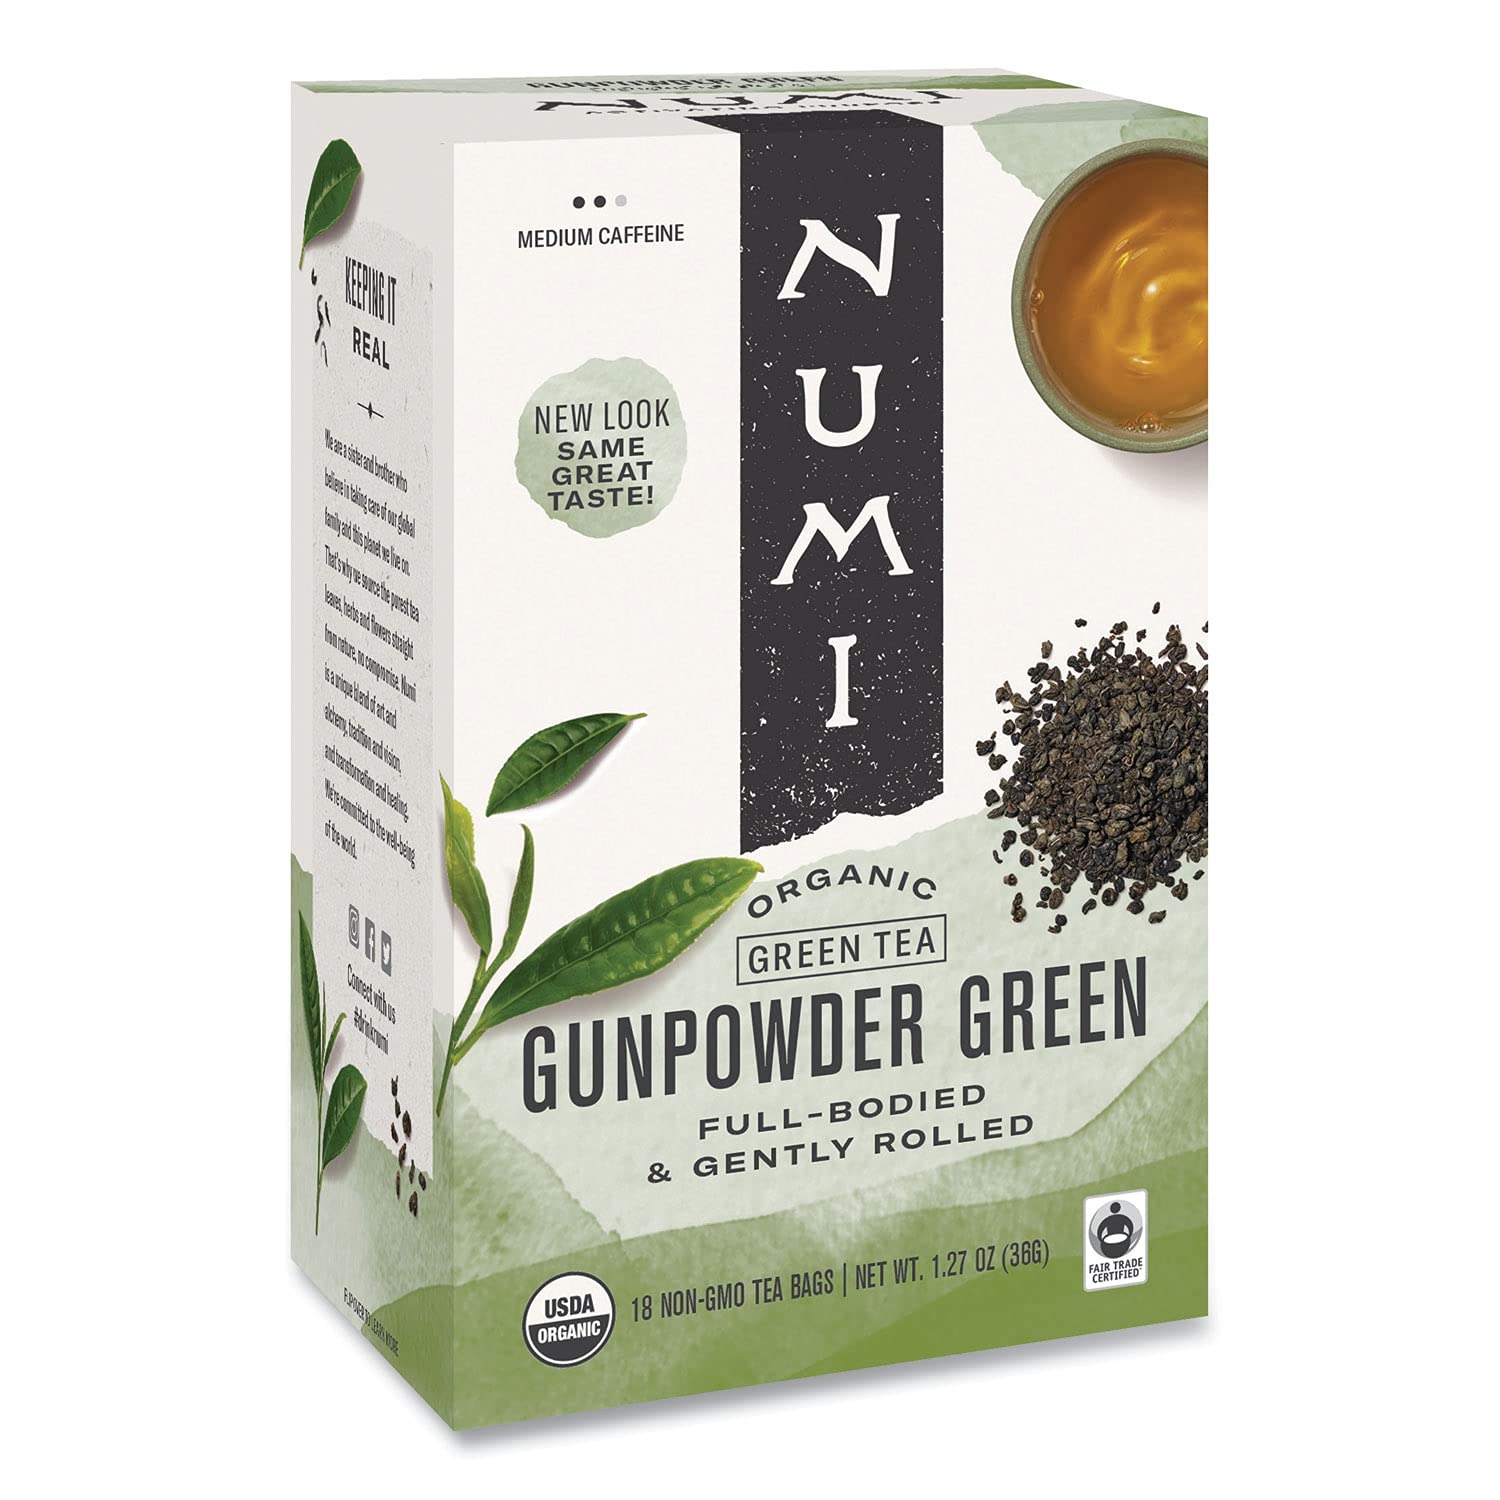
Item Name: Numi Teas Tea Grn Temple Heaven Gnpwdr
Bullet Point 1: USDA Organic Certifield. Non-GMO
Bullet Point 2: Fair Trade Certified.
Bullet Point 3: Blended with only real fruits, flowers and spices
Product Description: Within hours of being plucked, this whole leaf organic green tea is gently steamed and then rolled into small tight pearls. When steeped, the leaves unfurl, releasing a well-rounded, full-bodied flavor.
Value: 72.0
Unit: Count

Price: 5.99